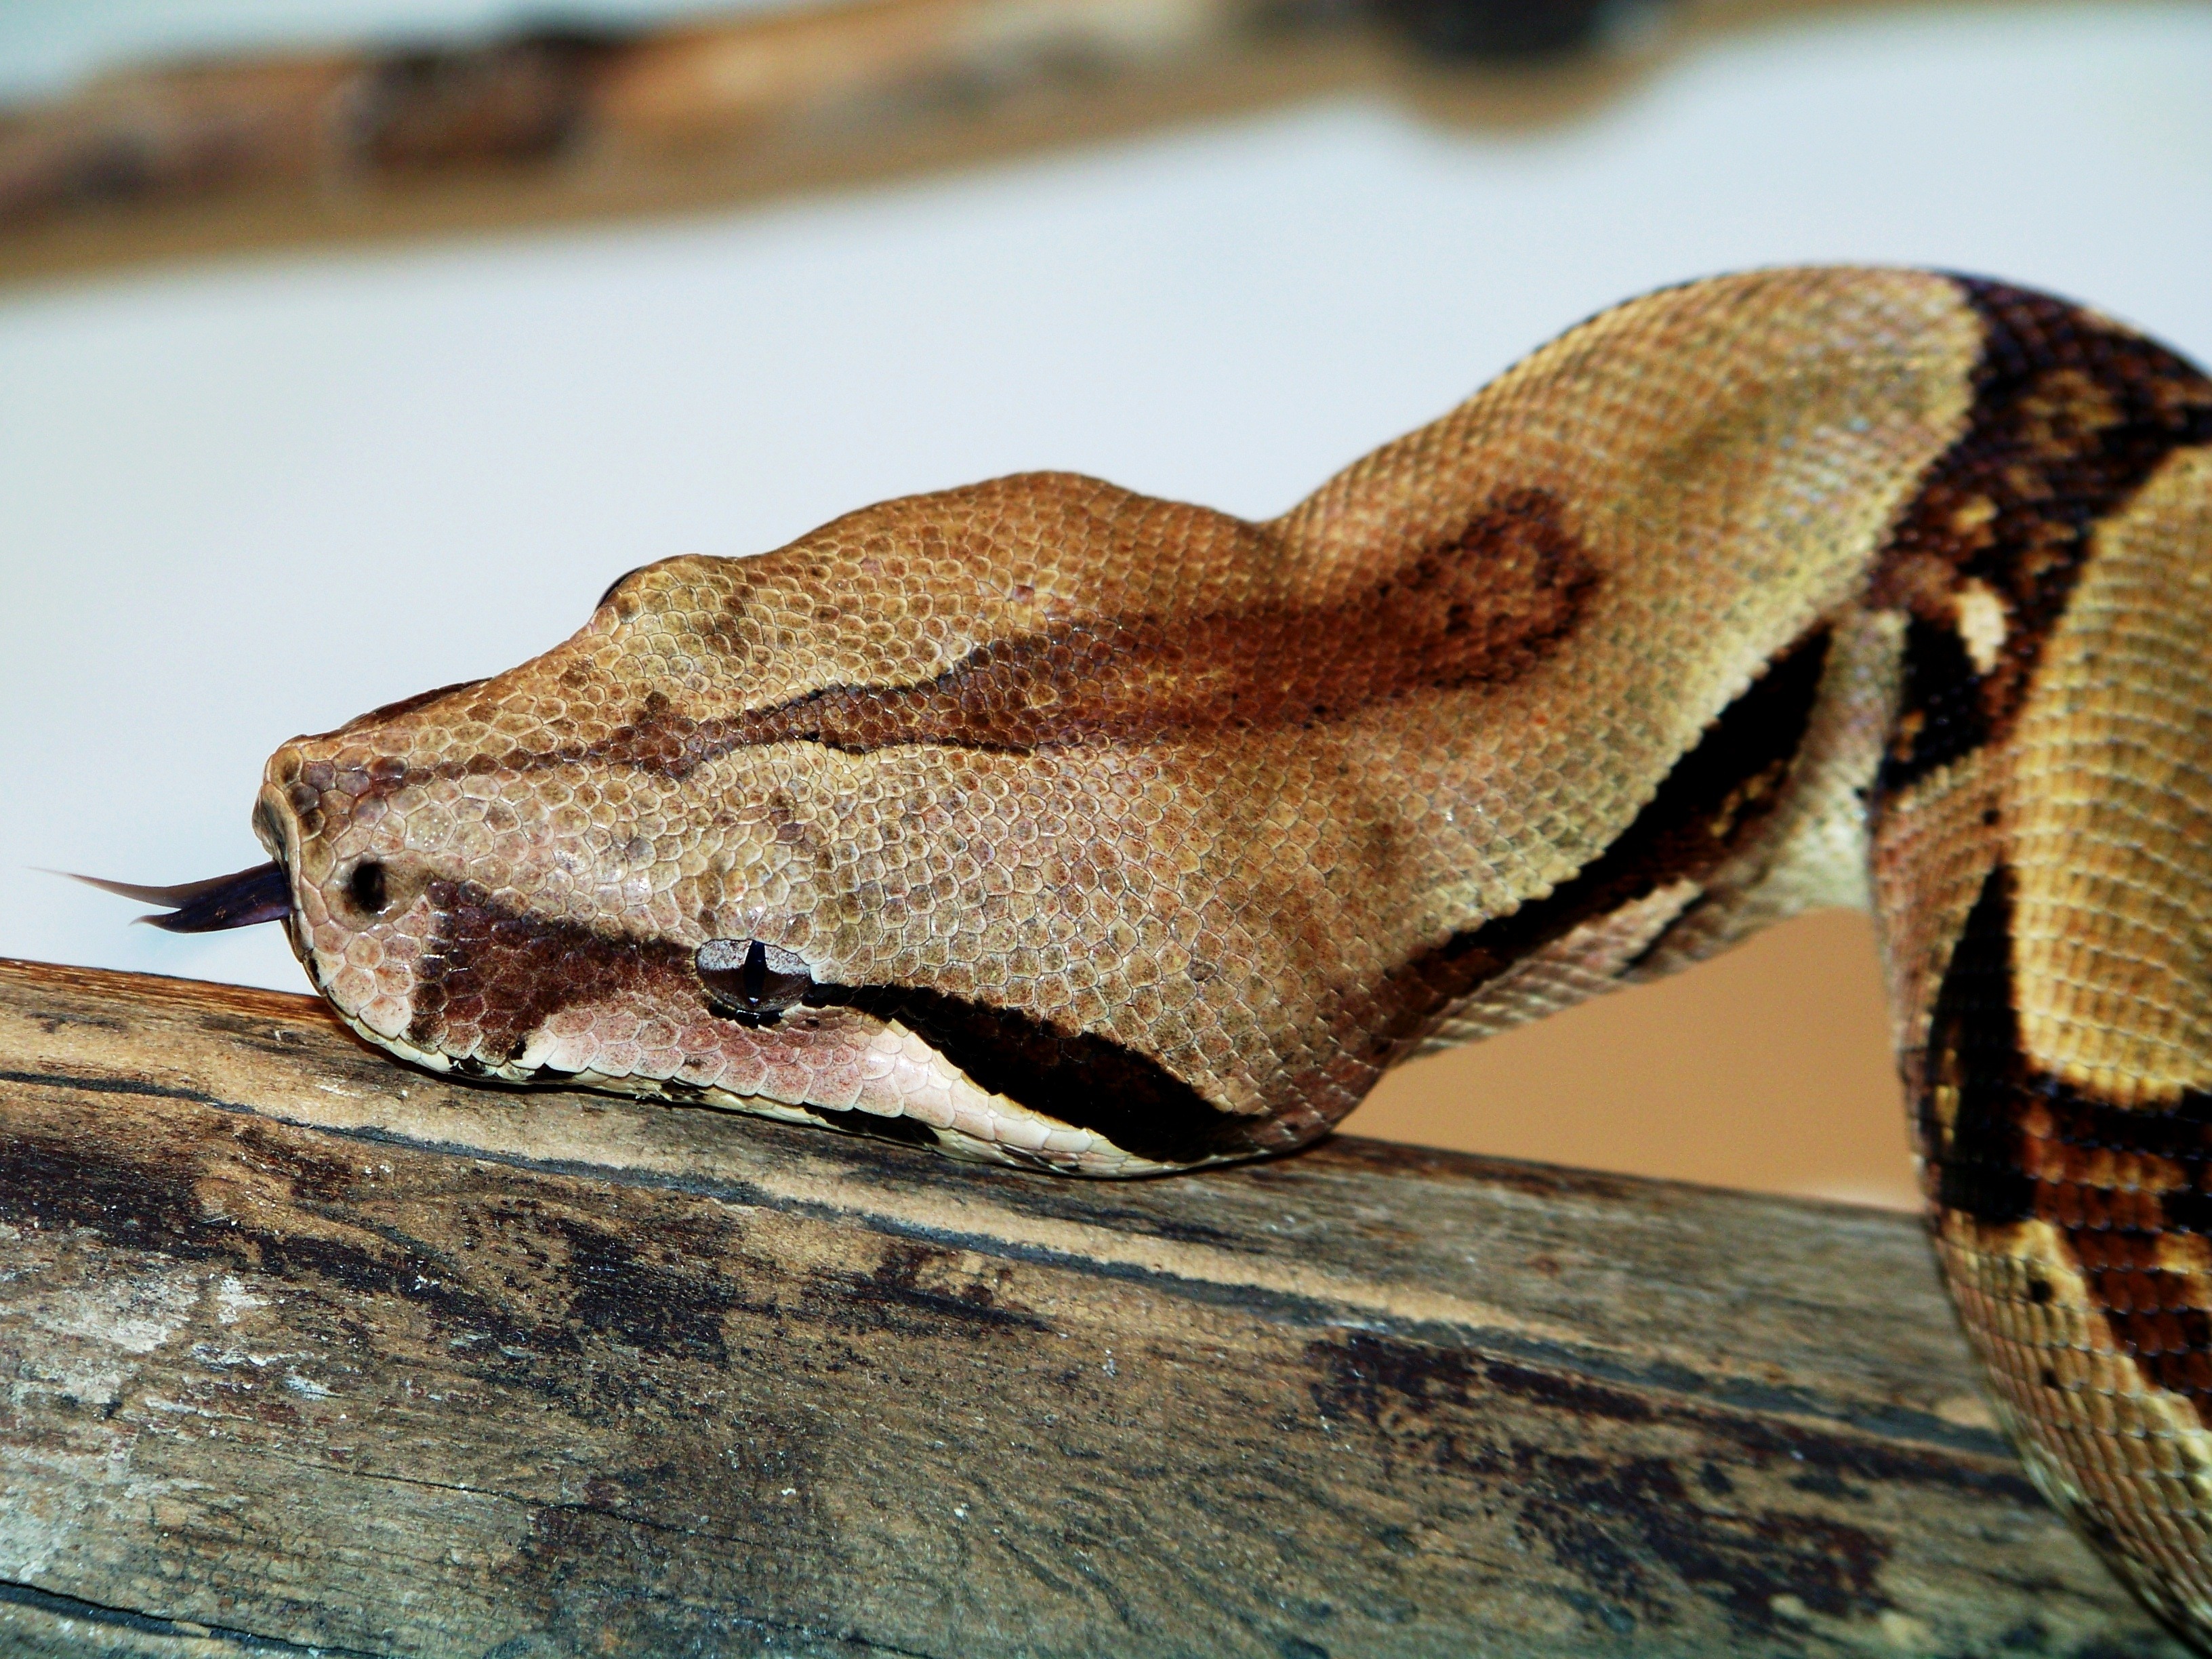
zoo, reptile, fauna, gecko, close up, animals, snake, vertebrate, macro photography, sidewinder, boa constrictor, scaled reptile, boas